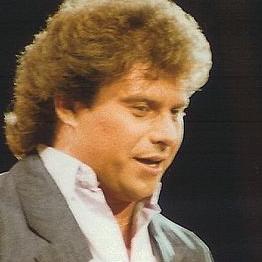
Age: 28